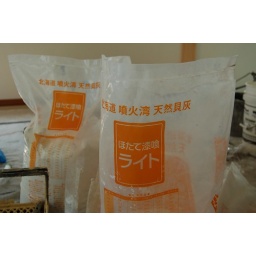
Currently Zen Ocean Plaster comes in powder form in 20kg plastic bags. We plan to change to recycled paper bags soon.